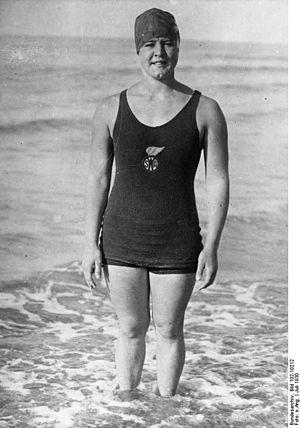
Gertrude Caroline Ederle, née le 23 octobre 1905 à New York et morte le 30 novembre 2003 à Wyckoff, est une nageuse de compétition américaine.